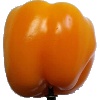
Label: yellow_pepper